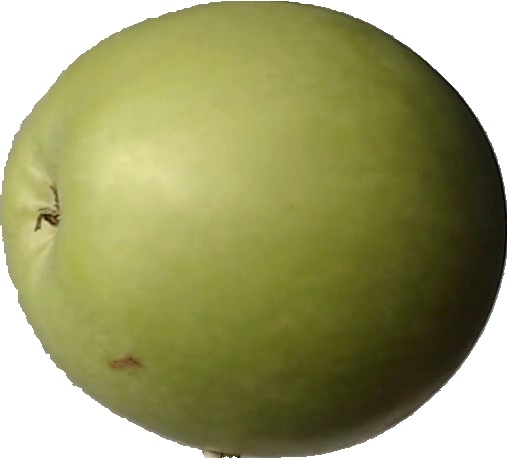
Label: apple_granny_smith_1